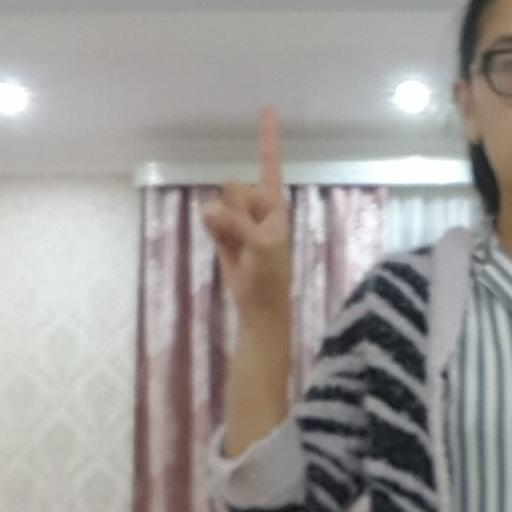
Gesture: one